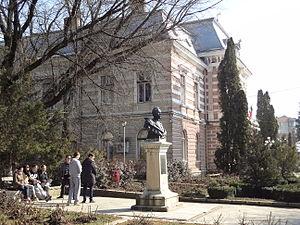
Falticeni parc de la mairie 1
Fălticeni est une ville du județ de Suceava, Moldavie, située dans le nord-est de la Roumanie. En 2011, elle comptait 25 723 habitants.